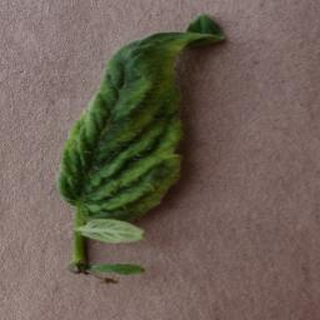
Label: tomato_yellow_leaf_curl_virus